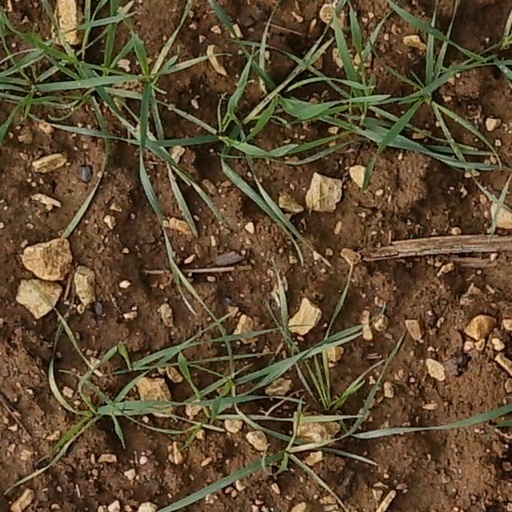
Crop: wheat